Debasisa Mohanty

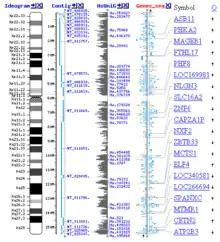
A partially sequenced genome.

Mohanty's research focus is in the fields of computational biology and bioinformatics and he is known to have developed computational methods for predicting the substrate specificity of proteins as well as identified biosynthetic pathways. His work has assisted in widening the understanding of the function of putative proteins in genomes and the "protein interaction networks in newly sequenced genomes". His studies have been documented by way of a number of articles and ResearchGate, an online repository of scientific articles has listed 108 of them.